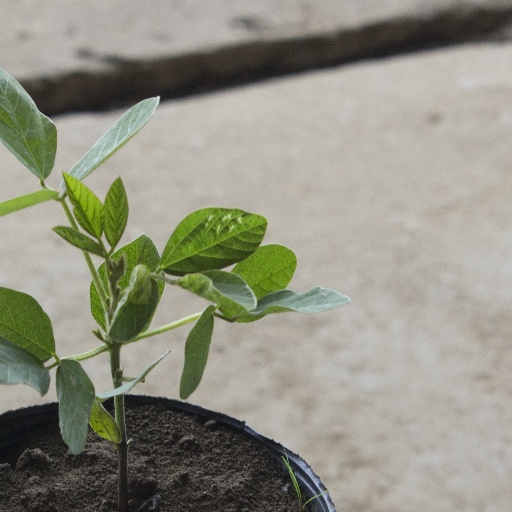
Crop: soybean